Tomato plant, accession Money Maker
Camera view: horizontal (90 deg, fisheye); turntable rotation: 270 degrees
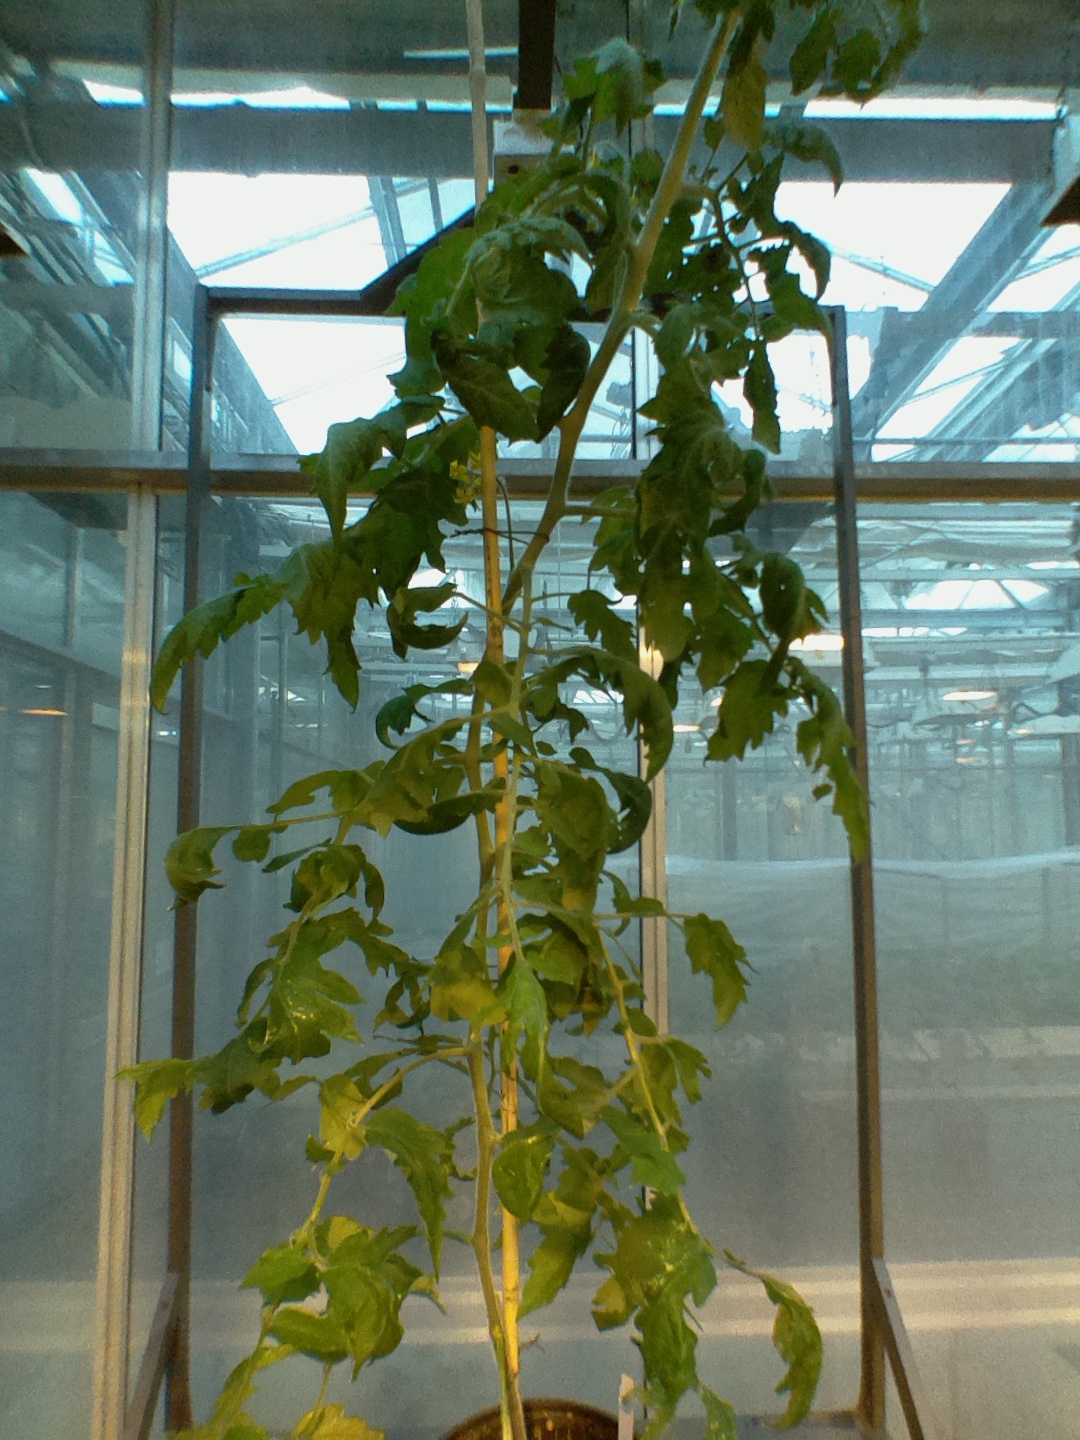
BBCH growth stage 68: Full flowering, 80%-90% of flowers open, more petals falling